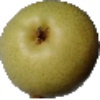
Label: Pear 1